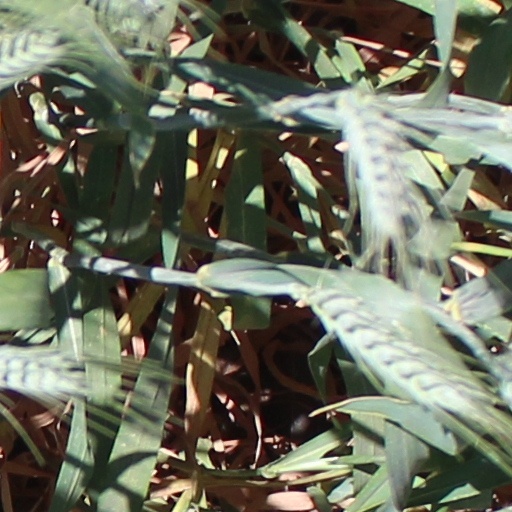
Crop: wheat